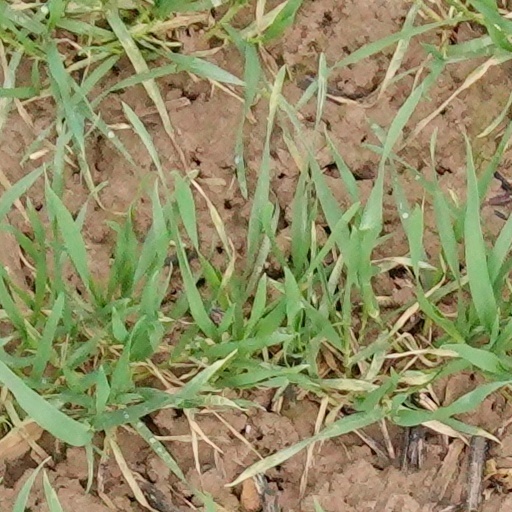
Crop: wheat